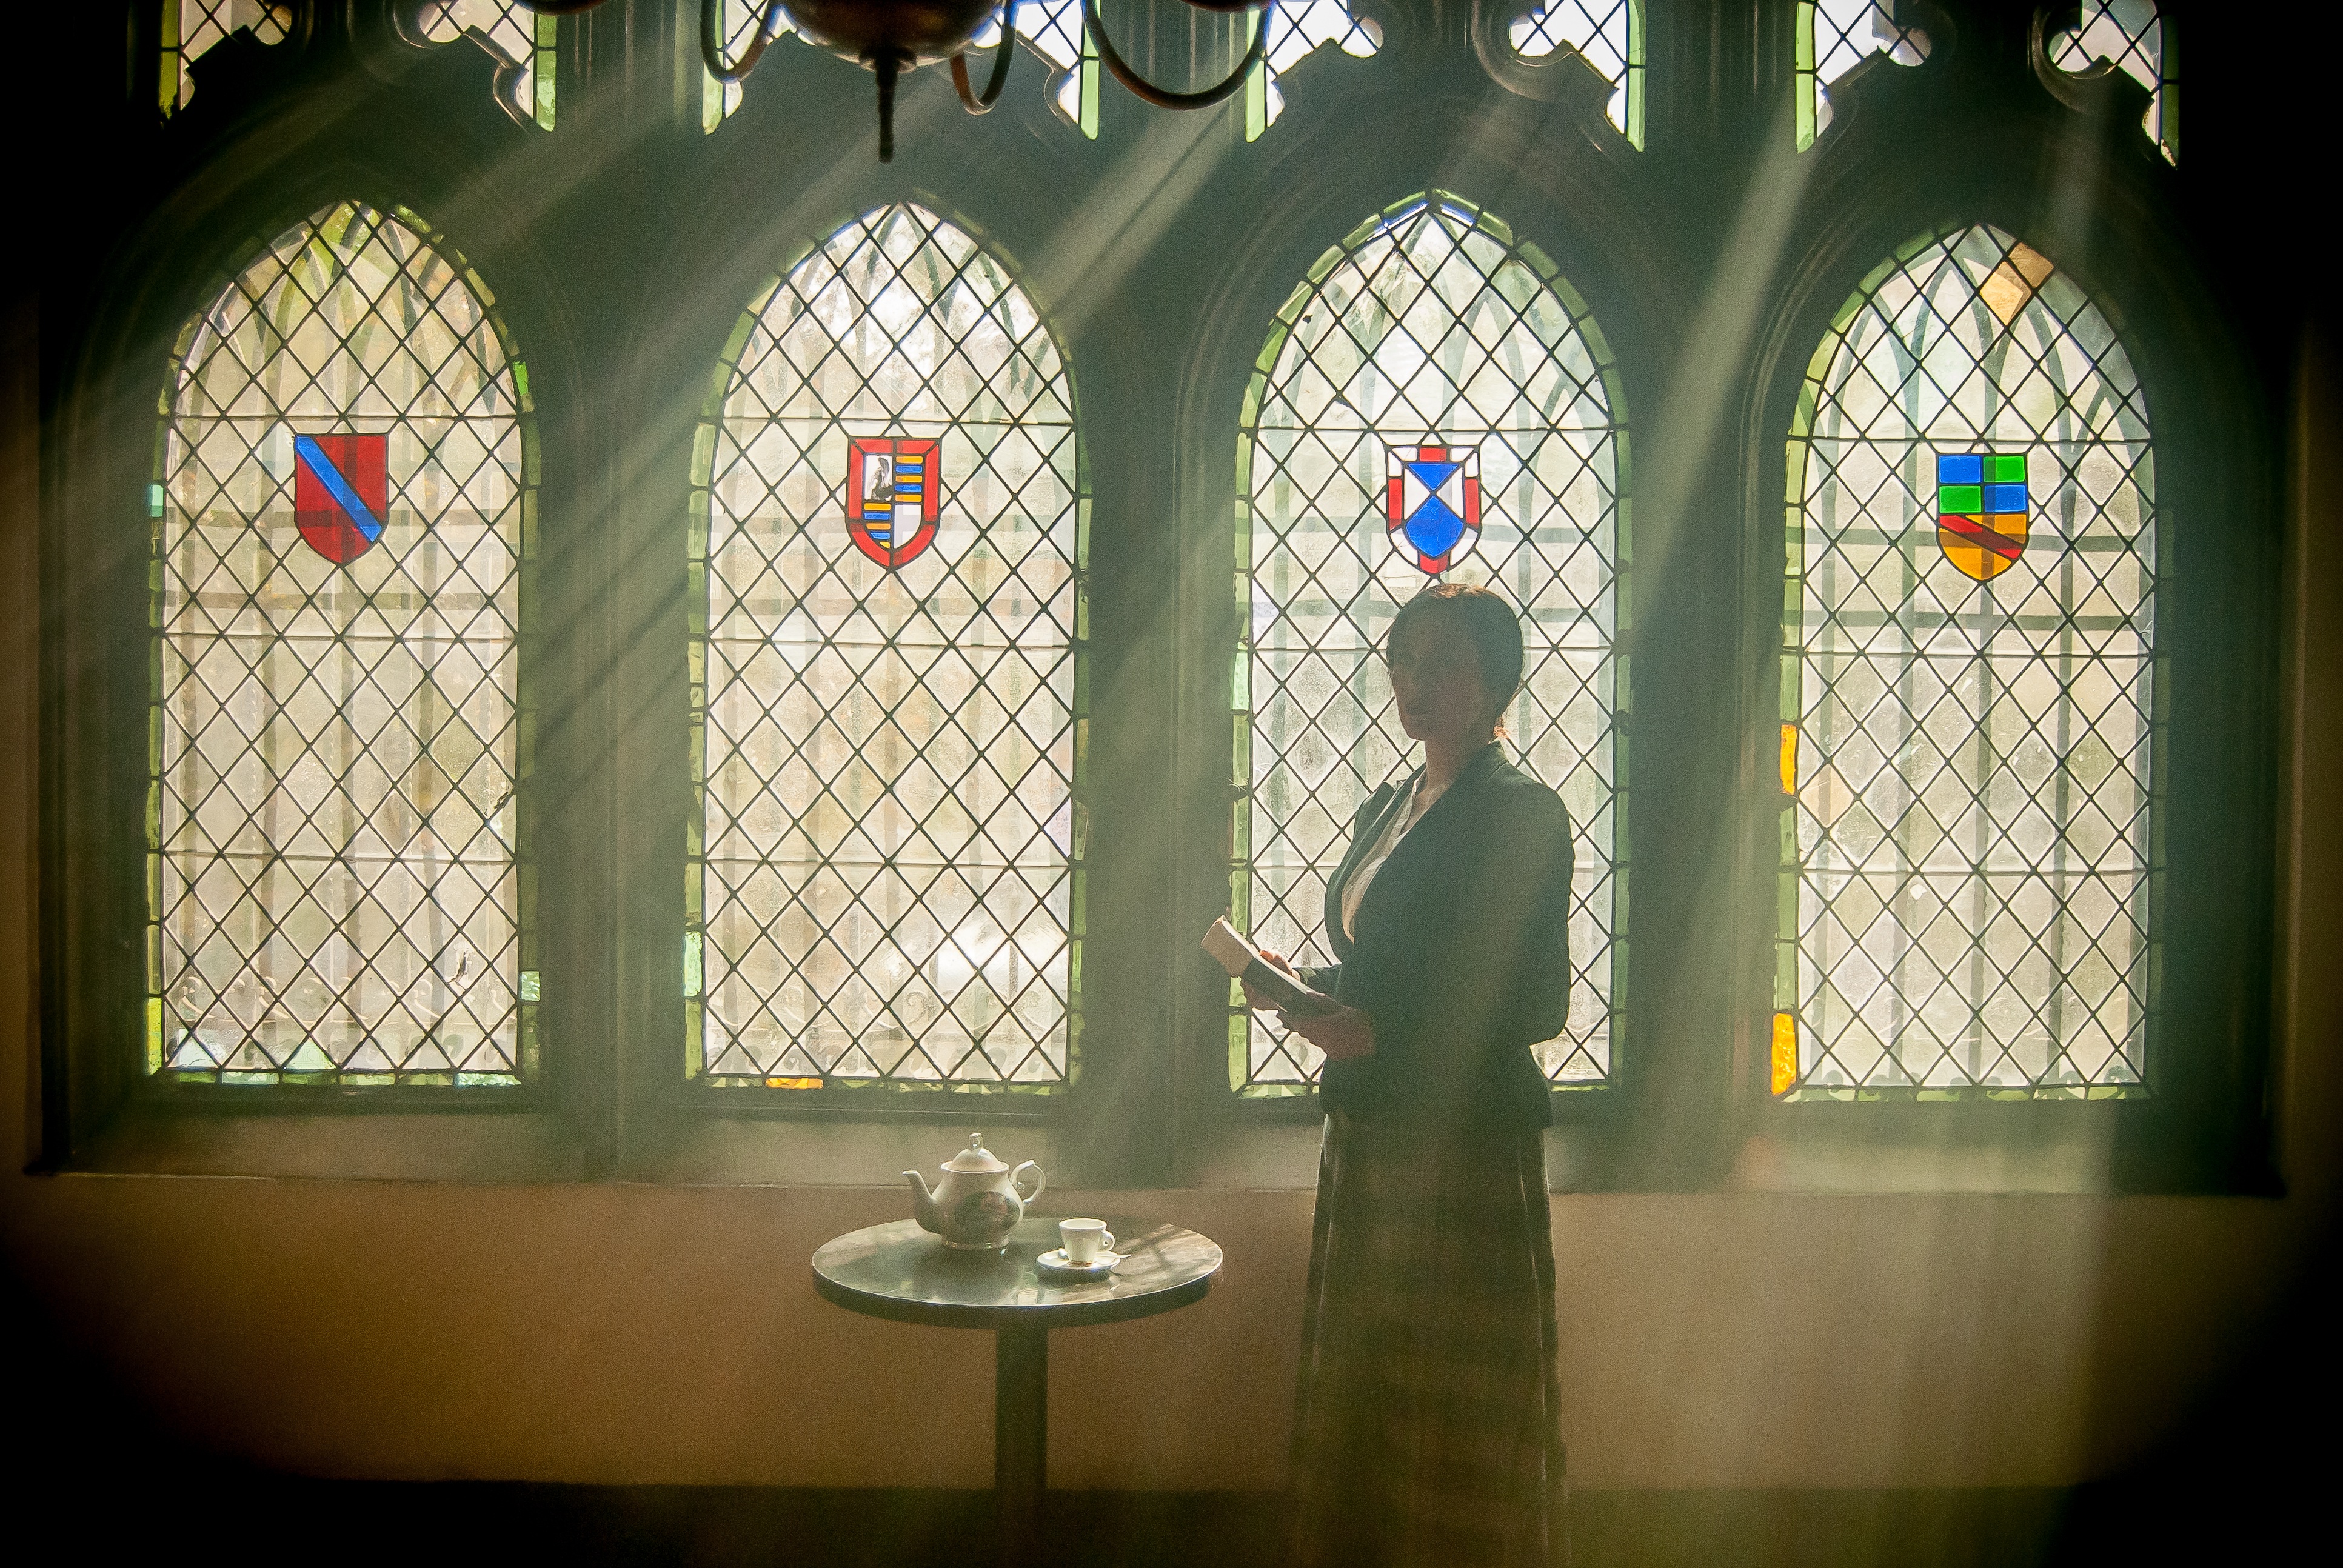
book, read, person, light, people, window, glass, reading, reader, thinking, color, peaceful, sitting, peace, religion, interior design, art, dream, literature, women, hands, books, symmetry, reflecting, serenity, culture, harmony, soledad, bella